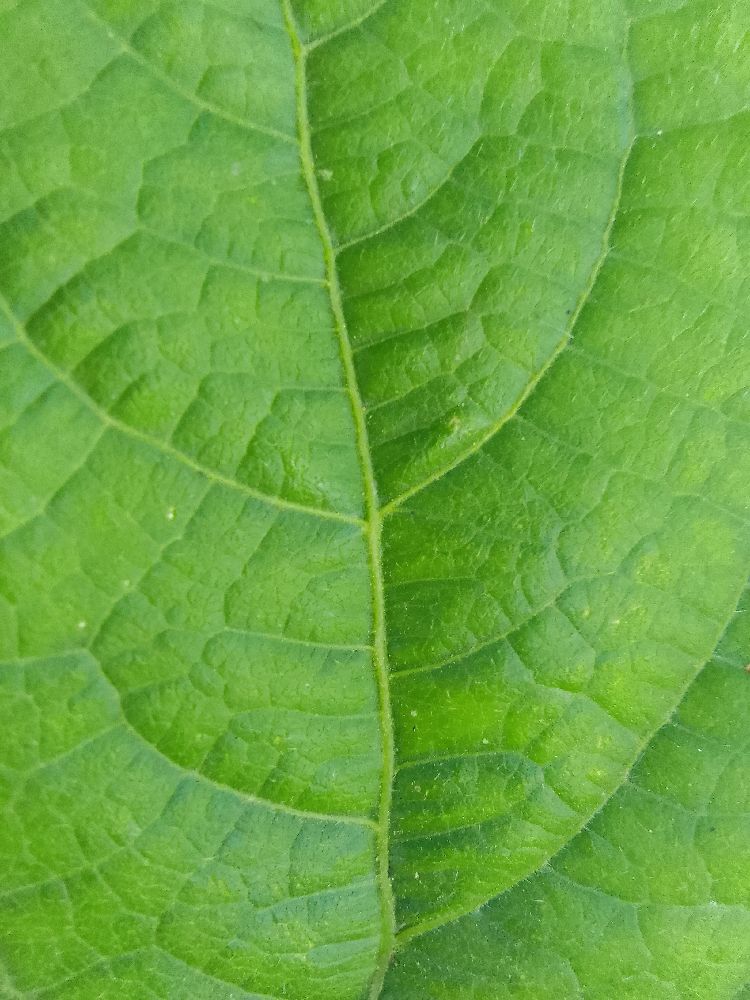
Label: healthy